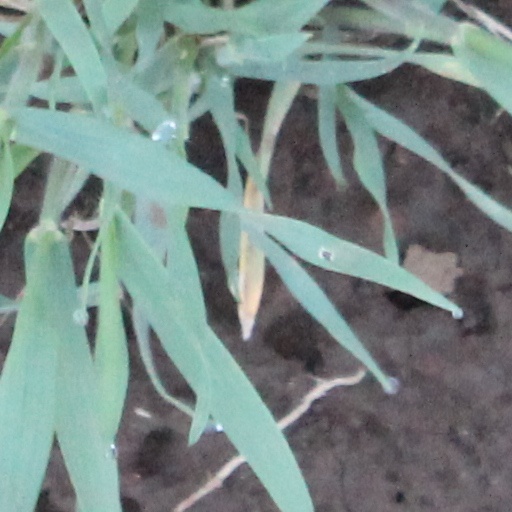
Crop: wheat